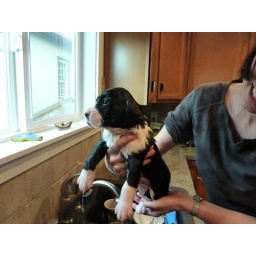
Currently 6 weeks old, half black lab, half springer spaniel mix. Got him from a family in southern Washington.